Stiffelio

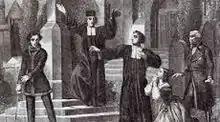
Scene from act 2 of "Stiffelio": the confrontation with Raffaele.

In his book, "Divas and Scholars", Philip Gossett, the General Editor of the critical editions of the Verdi operas published by the University of Chicago, tells the story of how "to [his] immense joy" the original Verdi materials came to be seen by him in February 1992 when the Carrara Verdi family allowed access to the autograph and to copies of about 60 pages of supplementary sketches. Some aspects of the original Verdi edition were able to be shared with Edward Downes for his 1993 staging in London, but these included only the vocal elements and none of the orchestral fabric, for which Downes' edition relied entirely on a 19th-century copy.